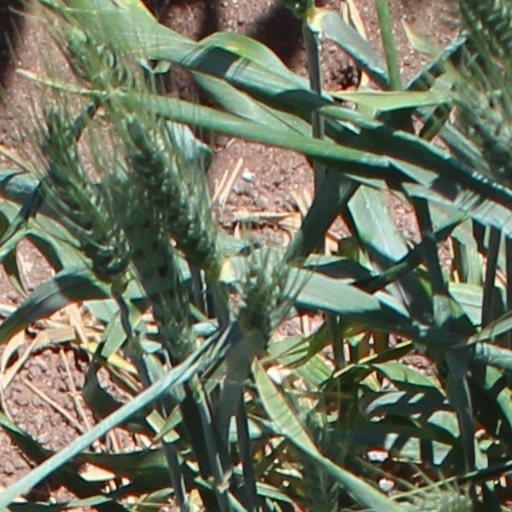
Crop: wheat